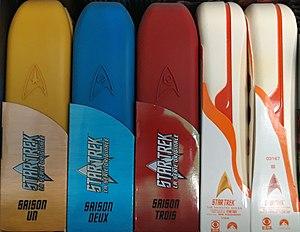
Star Trek est un univers de science-fiction, créé par Gene Roddenberry en 1966, qui regroupe sept séries télévisées qui comptabilisent 759 épisodes, treize longs métrages, des centaines de romans, de bandes dessinées et des dizaines de jeux vidéo, ainsi qu'une fanfiction importante. Entre 2006 et 2019, la franchise de télévision était la propriété exclusive de la compagnie CBS, tandis que la franchise cinématographique était la propriété de la Viacom, maison-mère de Paramount Pictures. Depuis la fusion de ViacomCBS en 2019, la franchise Star Trek est de nouveau réunie au sein d'une même entité.